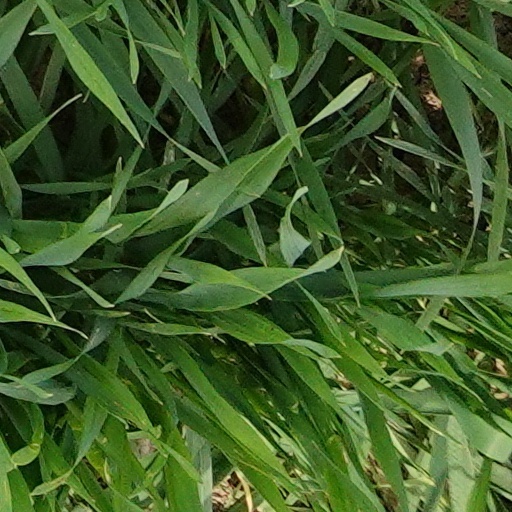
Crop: wheat